Baldassare Galuppi

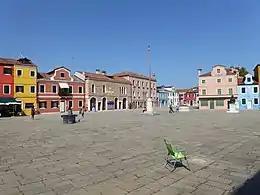
Burano's Piazza Galuppi is named for the composer

Among the corpus of Galuppi's authenticated sacred works are at least 284 works: 52 masses and movements pertaining to the mass, 73 settings of psalms and music for the offices, 8 motets, and 26 uncategorized works, including hymns, "versetti", a setting of St. John's Passion for women's voices, and a "Baccanale" for the church of San Rocco. The largest repository of manuscripts outside of Italy is the Sächsische Landesbibliothek – Staats- und Universitätsbibliothek in Dresden, but manuscripts are also found in collections in Munich, Paris, Prague, Vienna, and New York, among others. In recent years Ines Burde, Franco Passadore, and Franco Rossi have all made progress toward a comprehensive catalogue of Galuppi's sacred music, but a complete inventory is still out of reach due to the large number of lost or missing manuscripts, spurious attributions, and forgeries.